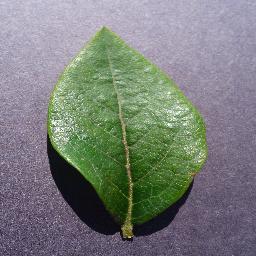
Label: Blueberry___healthy